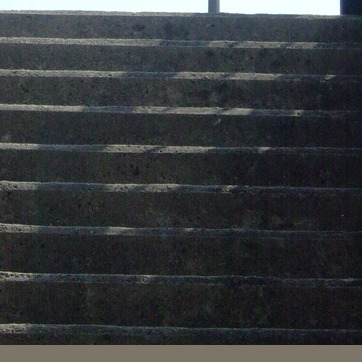
Material: stone